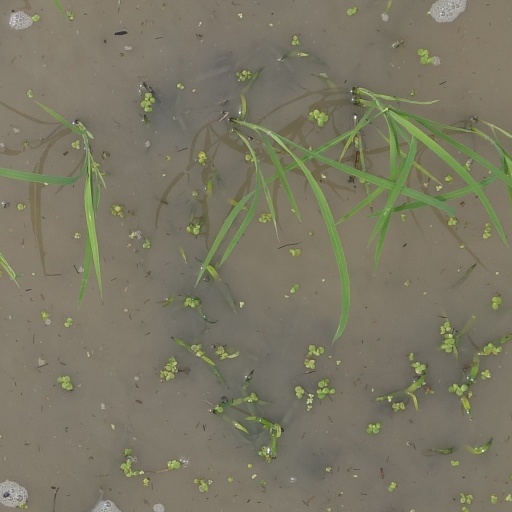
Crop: rice